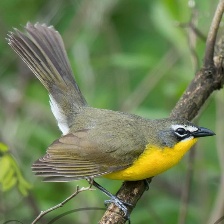
Species: YELLOW BREASTED CHAT
Scientific name: ICTERIA VIRENS